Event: Nepal Earthquake
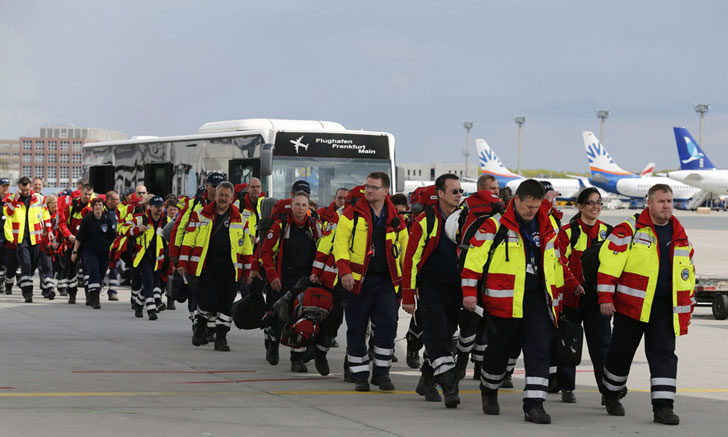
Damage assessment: no_damage